Environmental defender

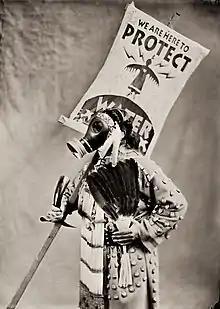
Water protector - No Spiritual Surrender" with Floris White Bull, Hunkpapa Lakota - Cochiti Pueblo. Holding protest sign with image of Thunderbird Woman created by Isaac Murdoch, Serpent River First Nation.

There is a long history of people protecting their environment from the harms associated with economic production. This has previously been discussed in terms of environmental justice, environmentalism of the poor, ecological distribution conflicts, settler colonialism, and other theories that closely relate to the environmental defender framework. Academic papers, the media, and various NGOs have increasingly used the term "environmental defender", "environmental human rights defender", and "land defender" to describe people struggling to protect their land from pollution or dispossession, especially since the UN Declaration on Human Rights Defenders in 1998. This increasing use of the term has been accompanied by expanded infrastructure to protect defenders engaging in this work. Environmental defenders are typically viewed as a subset of human rights defenders and are associated with the legal theory of fundamental human rights promoted by the United Nations. They work to establish or protect the fundamental right to a healthy environment.